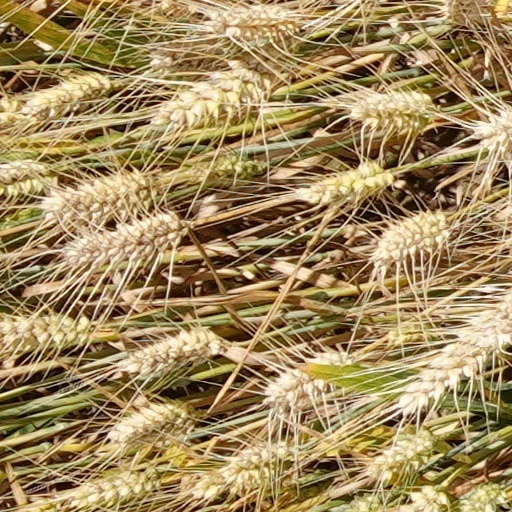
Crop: wheat